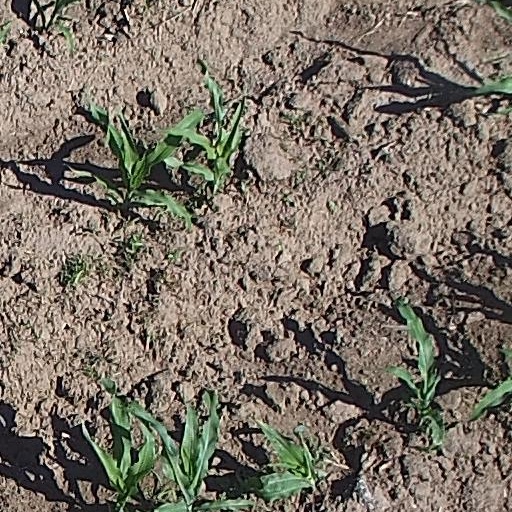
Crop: maize; corn